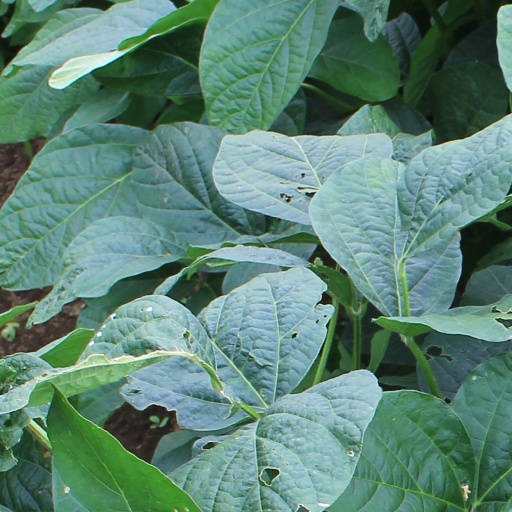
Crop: soybean